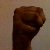
The image shows a hand gesture representing the letter 'M' in Indian Sign Language.